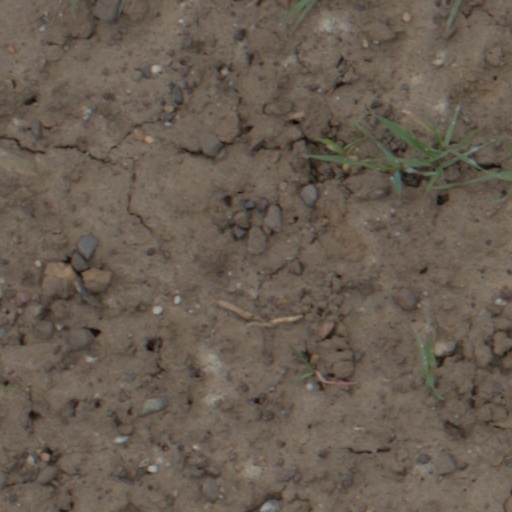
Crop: wheat